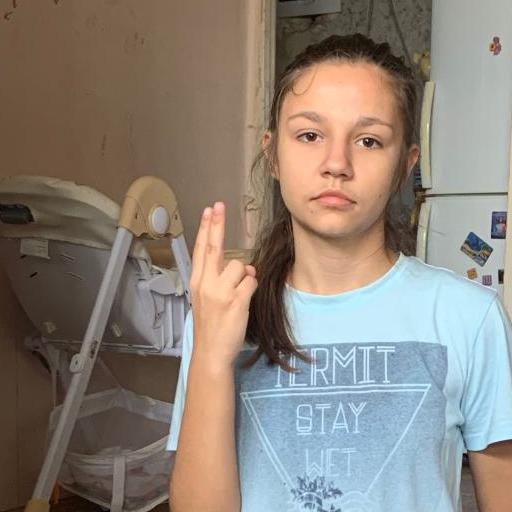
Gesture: two_up_inverted